André Vítor Singer

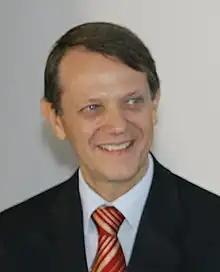
André Singer

André Vítor Singer (born 1958) is a political sciences professor at the University of São Paulo and the former press secretary of the Lula administration. He is known for his description of lulism as a political phenomenon and as one of the theorists of the Brasília Consensus.